Shivnarine Chanderpaul

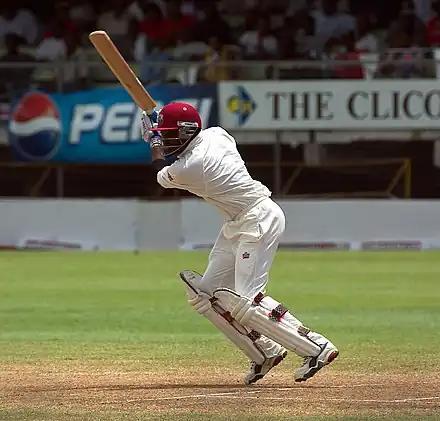
Chanderpaul took over the captaincy of the West Indies from Brian Lara "(pictured)" for just under a year, and is adjudged to have flourished when Lara retired.

In late 2004, Digicel began a sponsorship deal with the West Indies cricket team, and caused division within the squad. Initially, Chanderpaul was one of five players who did not attend a training camp due to disagreements about resulting commercial issues. For the following series against South Africa, seven of the West Indies best players were omitted from the squad due to contractual issues, but Chanderpaul had resolved his differences, and was named as captain in place of Lara, who was one of the missing players. In the first match of the series, Chanderpaul became only the second player, after Graham Dowling, to score a double century on his debut as captain in Test cricket. He remained 203 not out when he declared the West Indies innings closed; the joint-highest score of his Test career. Only a resolute batting performance from Jacques Kallis rescues a draw for South Africa in the match, although Chanderpaul was criticised for both the timing of his declaration, and later, negative field placings. For the second Test of the series, the West Indies were back to full-strength after the seven missing players cancelled their contracts with Cable & Wireless. Despite the return of Lara, Chanderpaul retained the captaincy. The second and third Tests of the series were both won by South Africa, before a high scoring draw in the fourth Test. Responding to South Africa's 588 for six declared, West Indies scored 747, in which Chanderpaul was one of four players to score a century.